Protein–protein interaction prediction

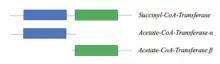
"Figure B." The Human succinyl-CoA-Transferase enzyme is represented by the two joint blue and green bars at the top of the image. The alpha subunit of the Acetate-CoA-Transferase enzyme is homologous with the first half of the enzyme, represents by the blue bar. The beta subunit of the Acetate-CoA-Transferase enzyme is homologous with the second half of the enzyme, represents by the green bar. This mage was adapted from Uetz, P. & Pohl, E. (2018) "Protein–Protein and Protein–DNA Interactions". In: Wink, M. (ed.), Introduction to Molecular Biotechnology, 3rd ed. Wiley-VCH, "in press".

"The Rosetta Stone or Domain Fusion method" is based on the hypothesis that interacting proteins are sometimes fused into a single protein. For instance, two or more separate proteins in a genome may be identified as fused into one single protein in another genome. The separate proteins are likely to interact and thus are likely functionally related. An example of this is the "Human Succinyl coA Transferase" enzyme, which is found as one protein in humans but as two separate proteins, "Acetate coA Transferase alpha" and "Acetate coA Transferase beta", in "Escherichia coli". In order to identify these sequences, a sequence similarity algorithm such as the one used by "BLAST" is necessary. For example, if we had the amino acid sequences of proteins A and B and the amino acid sequences of all proteins in a certain genome, we could check each protein in that genome for non-overlapping regions of sequence similarity to both proteins A and B. "Figure B" depicts the BLAST sequence alignment of Succinyl coA Transferase with its two separate homologs in E. coli. The two subunits have non-overlapping regions of sequence similarity with the human protein, indicated by the pink regions, with the alpha subunit similar to the first half of the protein and the beta similar to the second half. One limit of this method is that not all proteins that interact can be found fused in another genome, and therefore cannot be identified by this method. On the other hand, the fusion of two proteins does not necessitate that they physically interact. For instance, the SH2 and SH3 domains in the src protein are known to interact. However, many proteins possess homologs of these domains and they do not all interact.